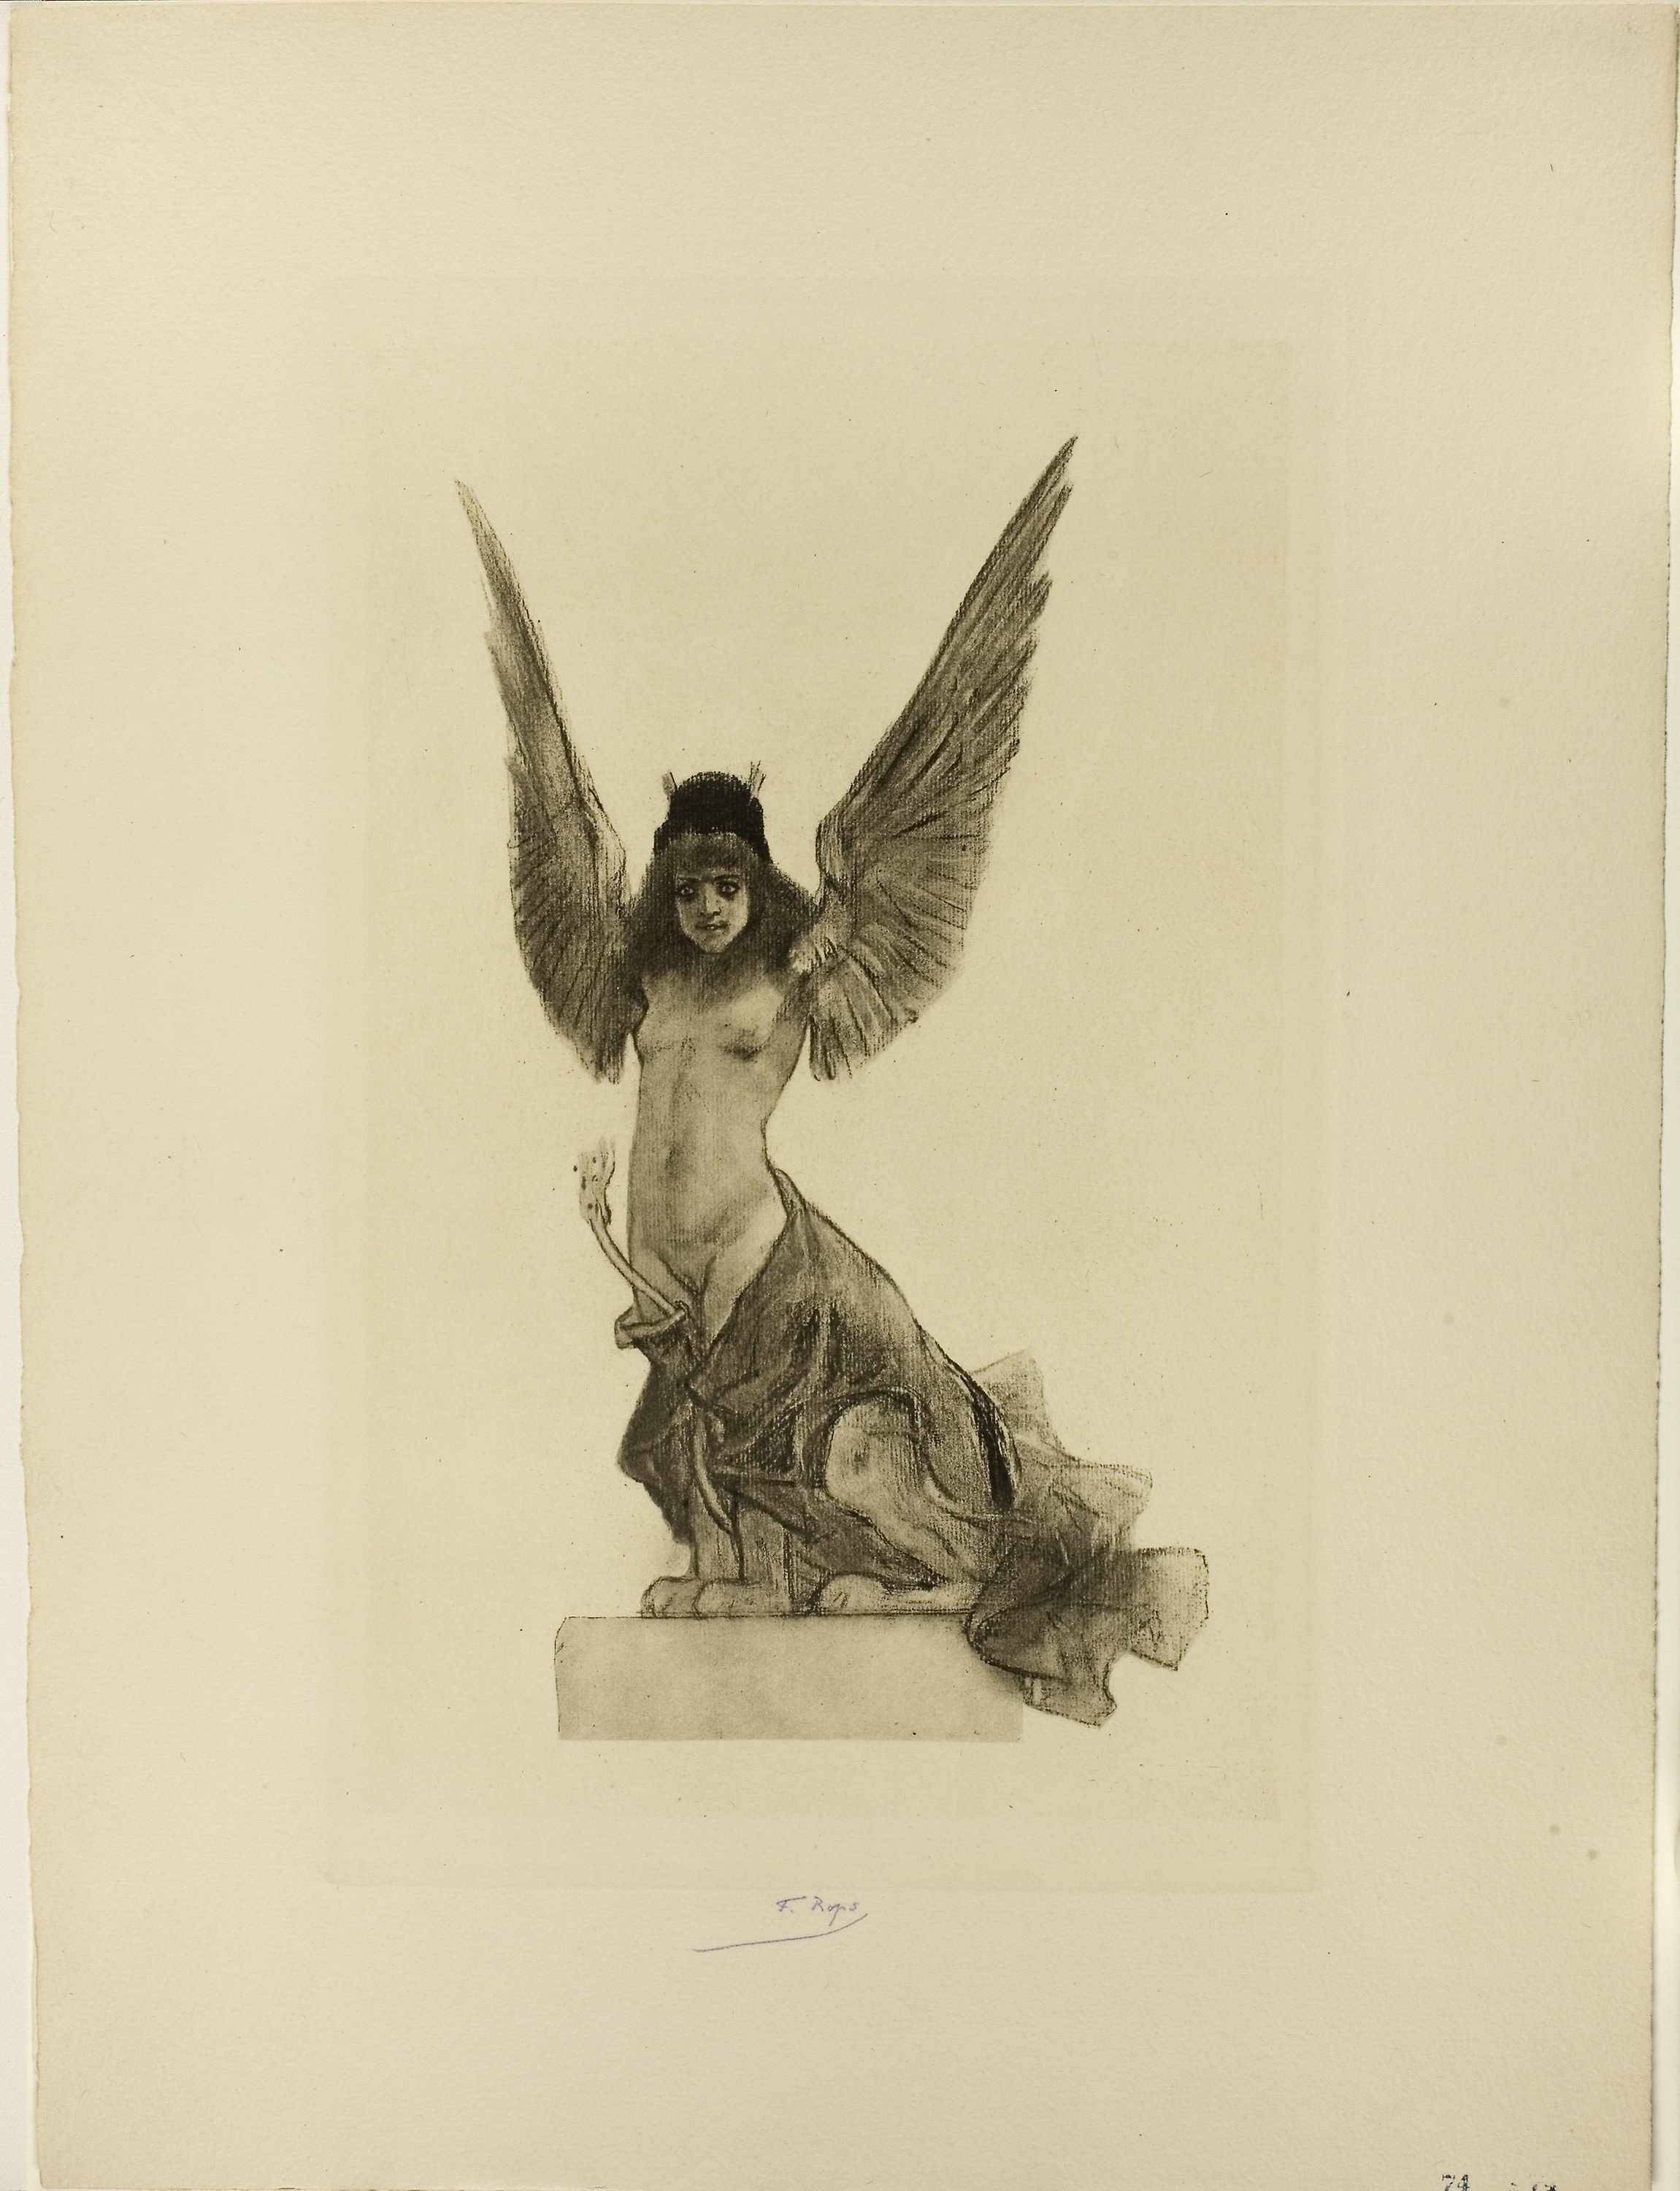
wing, art, drawing, visual arts, illustration, supernatural creature, artwork, angel, fictional character